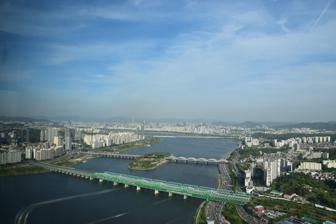
Building: Hangang Railway Bridge
Country: South Korea
Year built: 1900
Rail bridge in Seoul, South Korea Hangang Railway Bridge The bridge, closest to camera (2015) Coordinates 37°31′11″N 126°57′06″E / 37.5196°N 126.9518°E / 37.5196; 126.9518 Crosses Han River Named for Han River ("Hangang") History Construction start March 1897 Construction end July 1900 Location Hangang Railway Bridge Hangul 한강철교 Hanja 漢江鐵橋 Revised Romanization Hangang Cheolgyo McCune–Reischauer Han'gang Ch'ŏlgyo The Hangang Railway Bridge ( Korean : 한강철교 ) crosses the Han River in Seoul , South Korea and connects Noryangjin Station and Yongsan Station . It was the first permanent crossing on the Han River. History In March 1896, King Gojong of Joseon granted the American businessman James R. Morse a contract to build a railway between Chemulpo (modern-day Incheon ) and Seoul. As part of the railway, construction of the bridge started in March 1897, but due to financial difficulties, Morse's venture was transferred to a Japanese consortium in May 1897. Though the initial contract stipulated the construction of a walkway for pedestrians alongside the railroad tracks, the Japanese consortium finished the construction of the bridge in July 1900 without the walkway, citing financial burden. The construction of the Gyeongbu Line in 1905 necessitated the construction of a second railway bridge, which was finished in September 1912. A footbridge, the precursor to the Hangang Bridge , was finished in 1917. A severe flood in July 1925 necessitated repairs, including the raising of the bridge by one meter. A third (double track) railway bridge opened in August 1944, and a fourth railway bridge (also double-track) opened in December 1994. Gallery The bridge, from a book by Homer Hulbert (1900) The bridge, from Yongsan on the north side of the river (1910) Bombed by the U.S. during the Korean War (1950) The bridge from above (1960) Underside of the bridge (2015) References